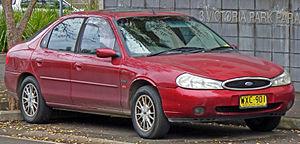
La Ford Mondeo est une automobile familiale produite par la filiale Ford Europe du constructeur automobile américain Ford lancée en 1993 et succédant à la Sierra. La première génération a remporté le trophée européen de la voiture de l'année en 1994. La quatrième génération a été présentée en 2013.
Ford Genk ou Genk Body & Assembly était une usine d’assemblage automobile du constructeur américain Ford située à Genk au Limbourg en Belgique. Elle est fermée en 2014 et sa production est reprise par l’usine Ford Valencia Body & Assembly.